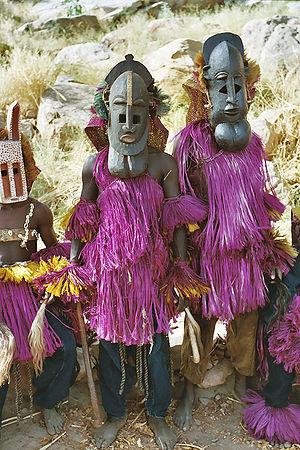
Le goitre, ou goître, est une augmentation de volume, souvent visible, de la glande thyroïde. Il s'agit d'une affection extrêmement fréquente touchant entre 200 et 800 millions de personnes dans le monde. Cette maladie est souvent familiale. Elle est près de quatre fois plus fréquente chez la femme que chez l'homme.
Geneviève Calame-Griaule, née à Paris le 18 novembre 1924 et morte à Fontainebleau le 23 août 2013, est une ethnologue française, célèbre pour ses travaux sur les Dogons.
Le masque du bûcheron goitreux, est un masque facial du peuple dogon, utilisé traditionnellement par les membres de la société Awa, en particulier lors des cérémonies du culte des morts du dama.
Marcel Griaule, né à Aisy-sur-Armançon dans l'Yonne le 16 mai 1898 et mort à Paris le 23 février 1956, est un ethnologue français célèbre pour ses travaux sur les Dogons.